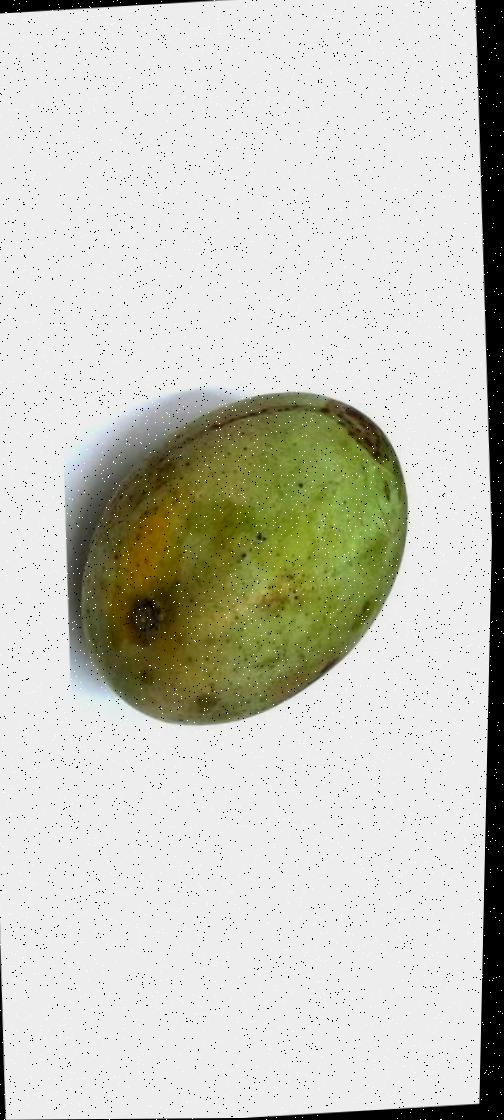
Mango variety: Fazli Shurmai